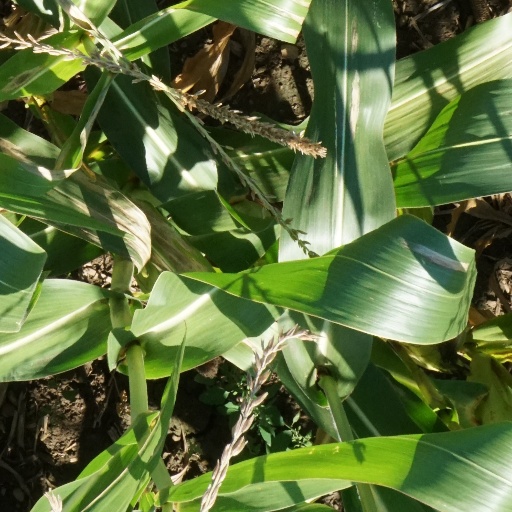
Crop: maize; corn